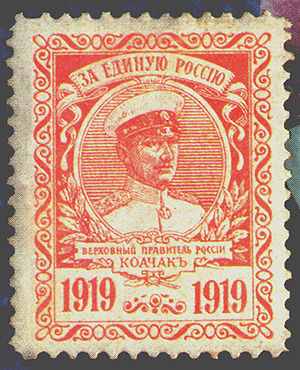
Aleksandr Vasiljevitj Koltjak / Biografi / Ruslands Øverste Hersker
Frimærke udgivet I 1919 med teksten "For Forenet Rusland – Ruslands Øverste Hersker, Koltjak."
Aleksandr Vasiljevitj Koltjak var en russisk militær admiral og politiker, polarforsker og videnskabsmand.